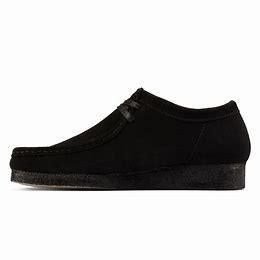
Brand: Clarks
Model: S Wallabee